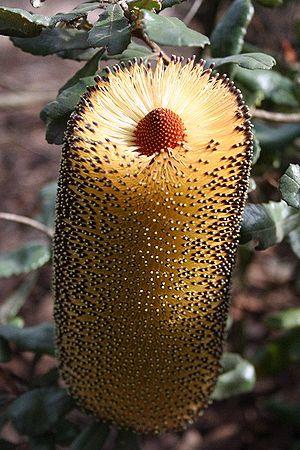
Le Jardin botanique de Nice est un jardin botanique situé sur les hauteurs de Nice ouest. Il se compose d'un riche panorama de plantes méditerranéennes.
Banksia est un genre comprenant près de 80 espèces de plantes de la famille des Proteaceae. Fleurs sauvages emblématiques de l'Australie et plantes très prisées en culture, elles sont facilement reconnaissables par leurs fleurs caractéristiques en forme de brosse et leurs fruits qui s'ouvrent et laissent tomber leurs graines à la suite d'un incendie.